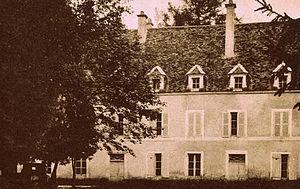
Ce site eu dès le XVIème siècle un haut fourneau appartenant à l'abbaye Notre Dame, il fut propriété des Cailletet entre 1834 et 1886, avant de devenir une laiterie puis un demeure d'un particulier.
Villotte-sur-Ource est une commune française située dans le département de la Côte-d'Or en région Bourgogne-Franche-Comté.